Ranger Battalion GSV

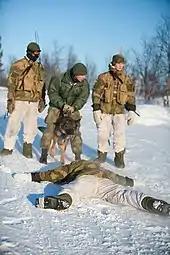
Personnel simulating an arrest

The first seven weeks of recruit training, which is standard for all military personnel in Norway. After basic training, some of the soldiers are transferred to the garrison company to work in and around the garrison to support the education of the UTDKP, the border companies themselves and the mission-solvance of the GSV border companies.